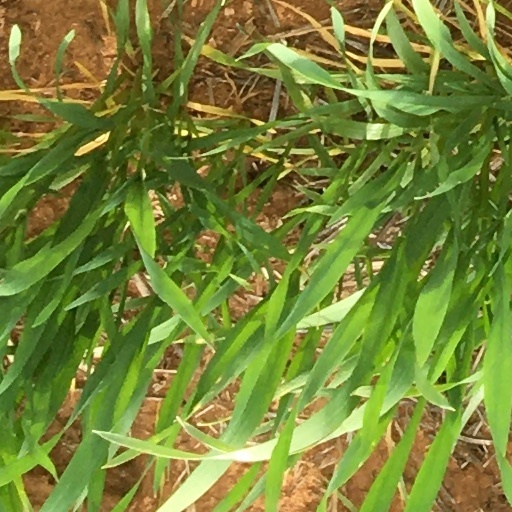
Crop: wheat